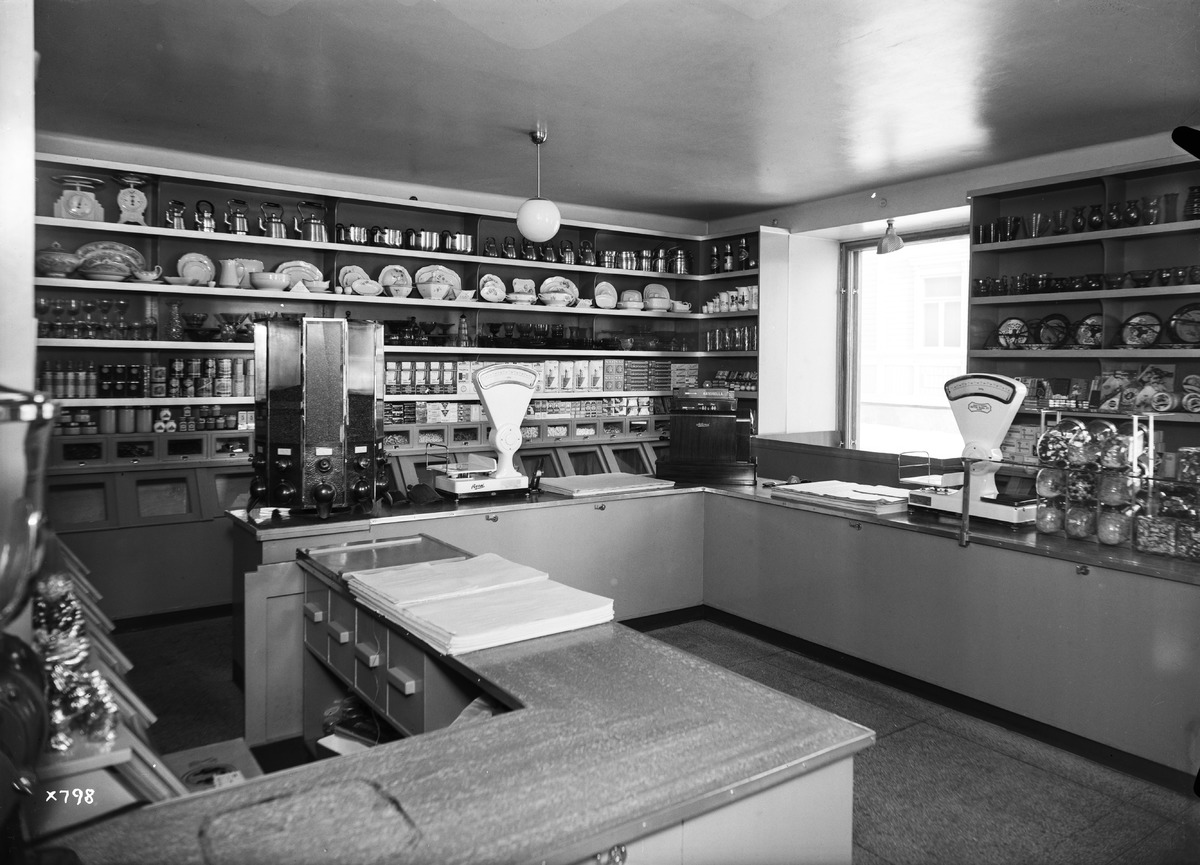
Osuusliike Arinan myymälä
Cooperative shop Arina's store
sisällön kuvaus: Osuusliike Arinan myymälän sisätiloja 25.3.1937. content description: The interior of the cooperative shop Arina's store on March 25, 1937.
Vuosi: 1937
Paikka: , Suomi, Suomi
Aiheet: osuuskaupat; Osuusliike Arina; Osuuskauppa Arina; sisäkuva; myymälät; osuusliikkeet; consumer cooperatives; cooperative shops; retail cooperatives; stores